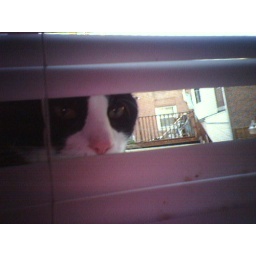
lurkin in the bathroom window